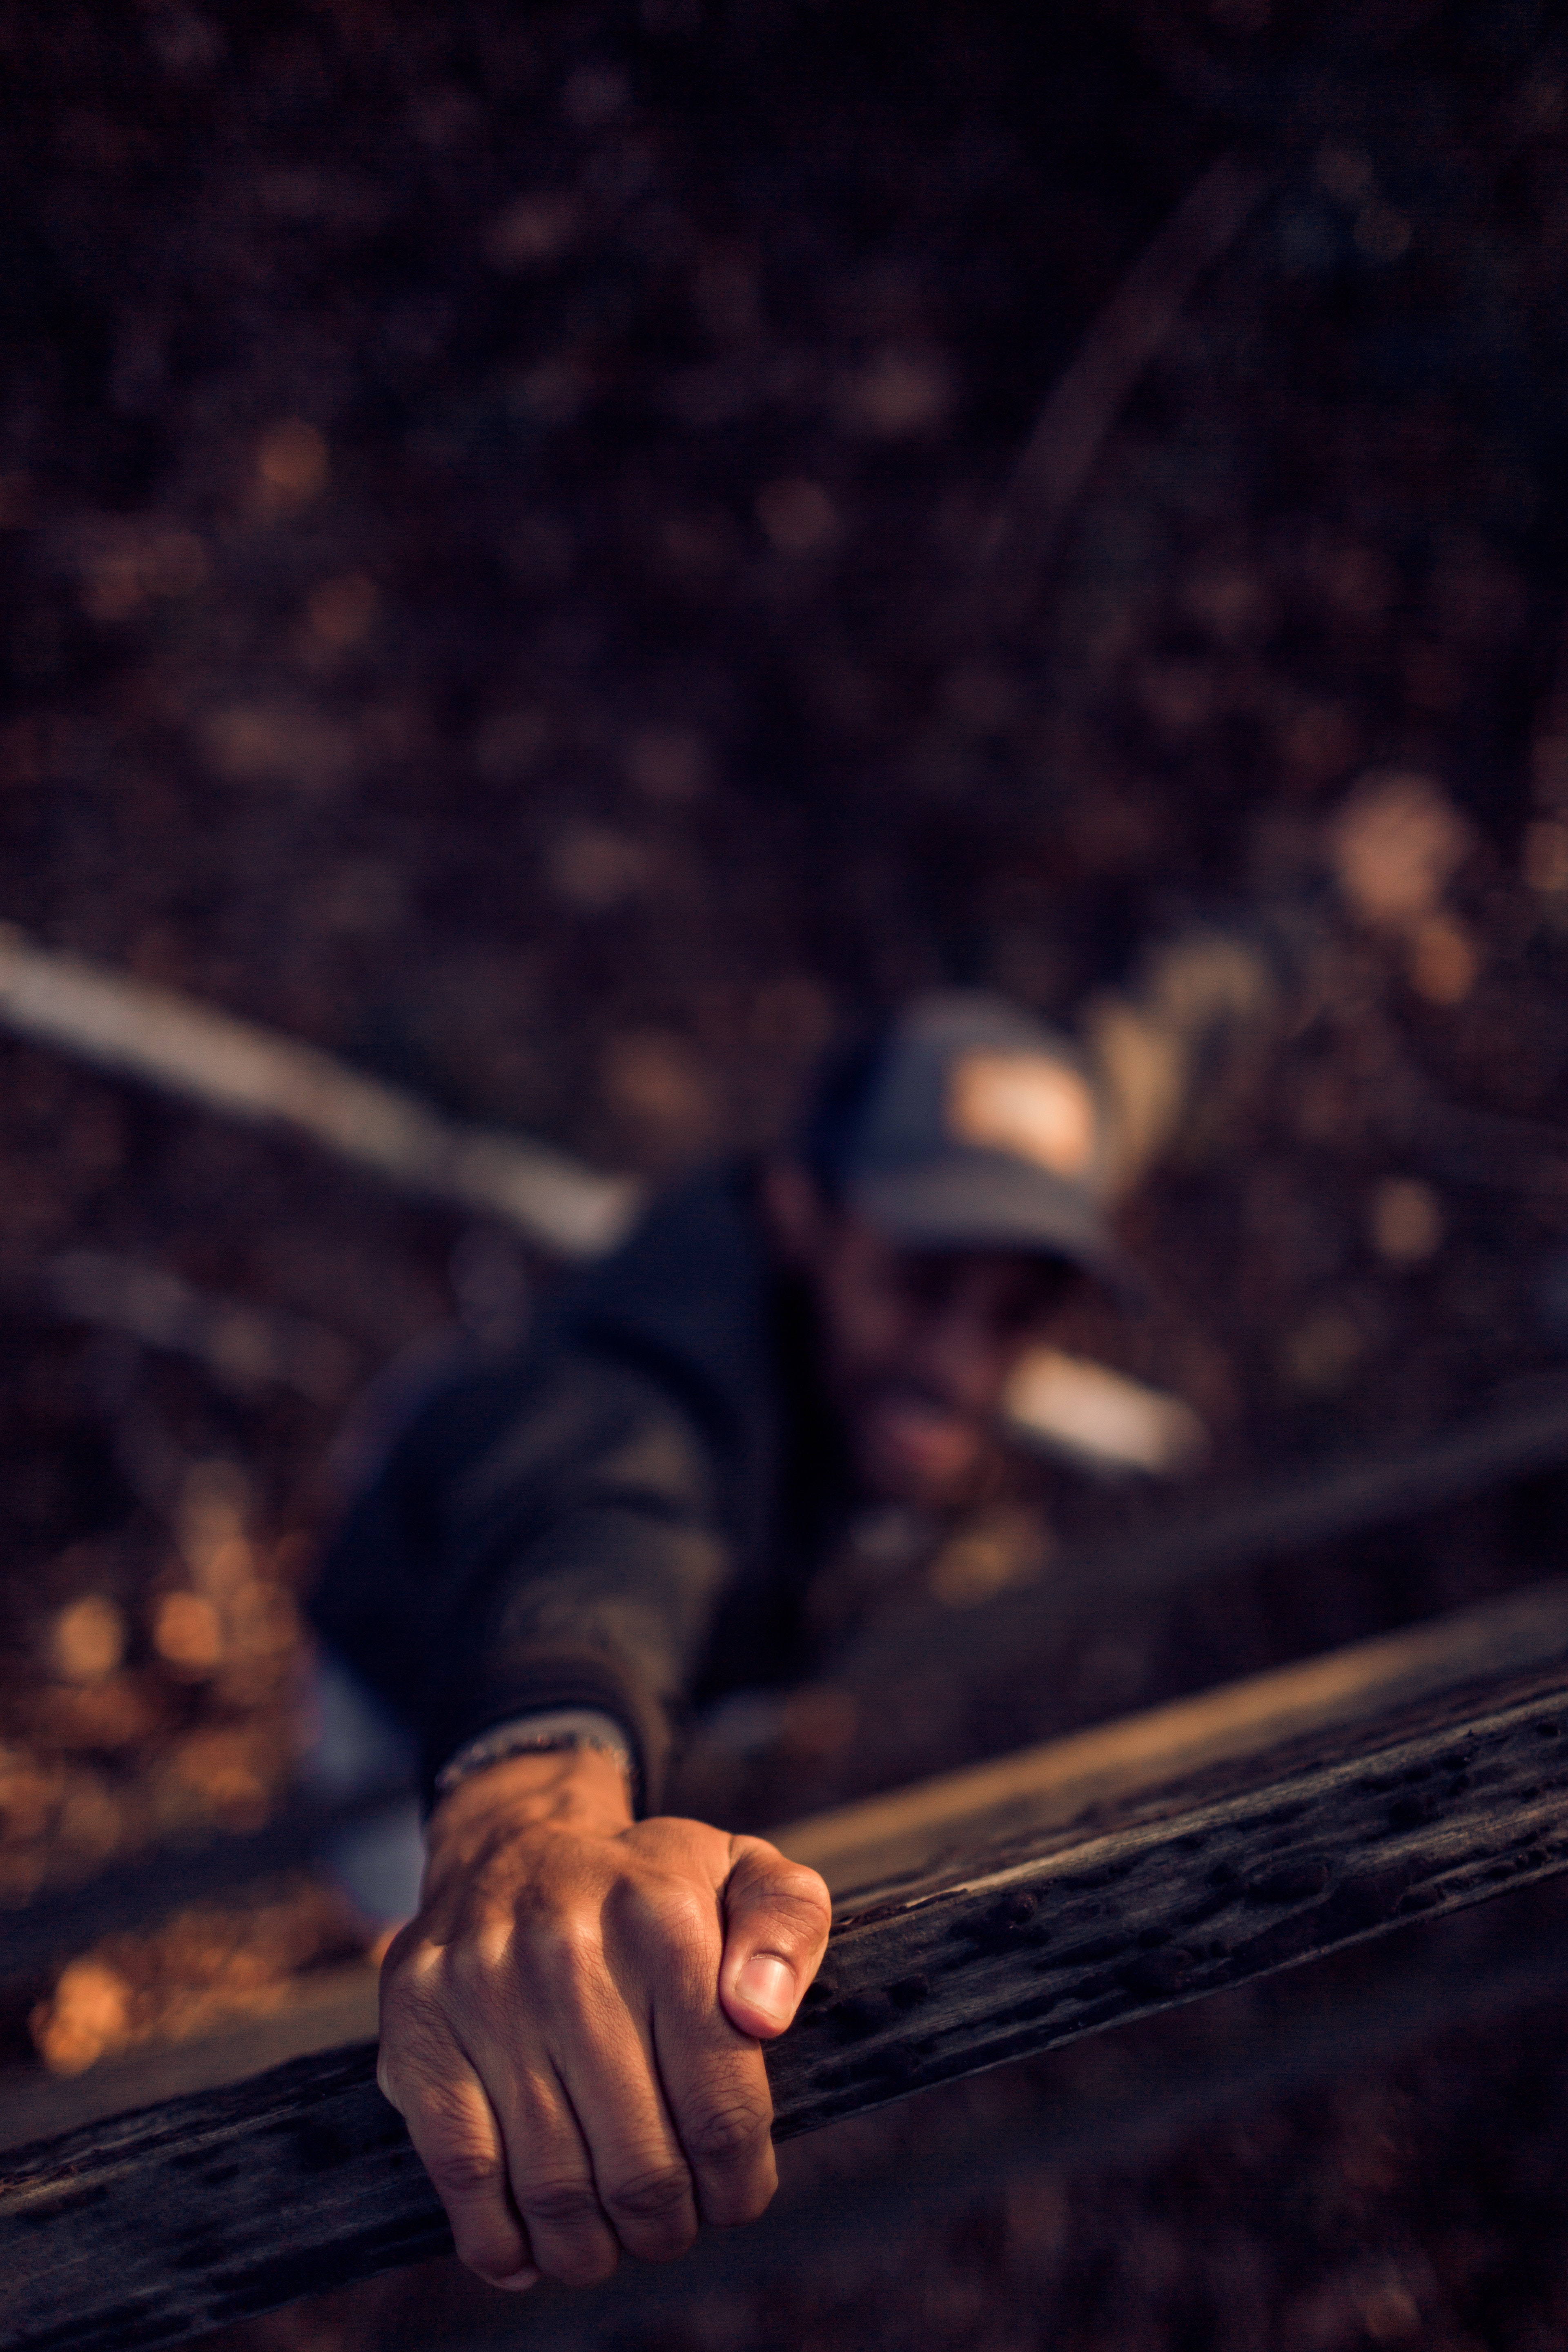
hand, sky, photography, finger